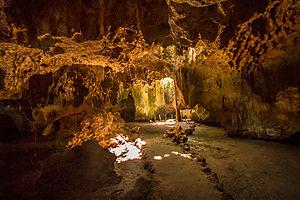
Shimoni est une ville portuaire située à l'extrême-sud de la côte Kenyane, proche de la frontière avec la Tanzanie, ouverte sur l'Océan Indien.
Voici la liste des musées, sites et monuments historiques du Kenya. La plupart sont gérés par l'institution publique « Musées nationaux du Kenya ».